Blyth, Northumberland

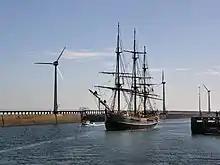
Replica of HMS "Bounty", as used in the film "Mutiny on the Bounty" entering Blyth Harbour, 4 September 2007 with a turbine from the Blyth Harbour breakwater in the background

From the mid-19th century, several important events occurred which allowed the port of Blyth to rapidly expand. First, in 1847, a railway line was constructed, connecting Blyth to collieries at Seghill. In 1853, the Blyth Harbour and Docks Board was formed, then in 1858 the Blyth Harbour and Dock Act 1858 (21 & 22 Vict. c. lxviii) was passed allowing dredging of the harbour to begin. In 1882, the formation of the Blyth Harbour Commission led to the building of new coal loading staiths, as well as the construction of the South Harbour.